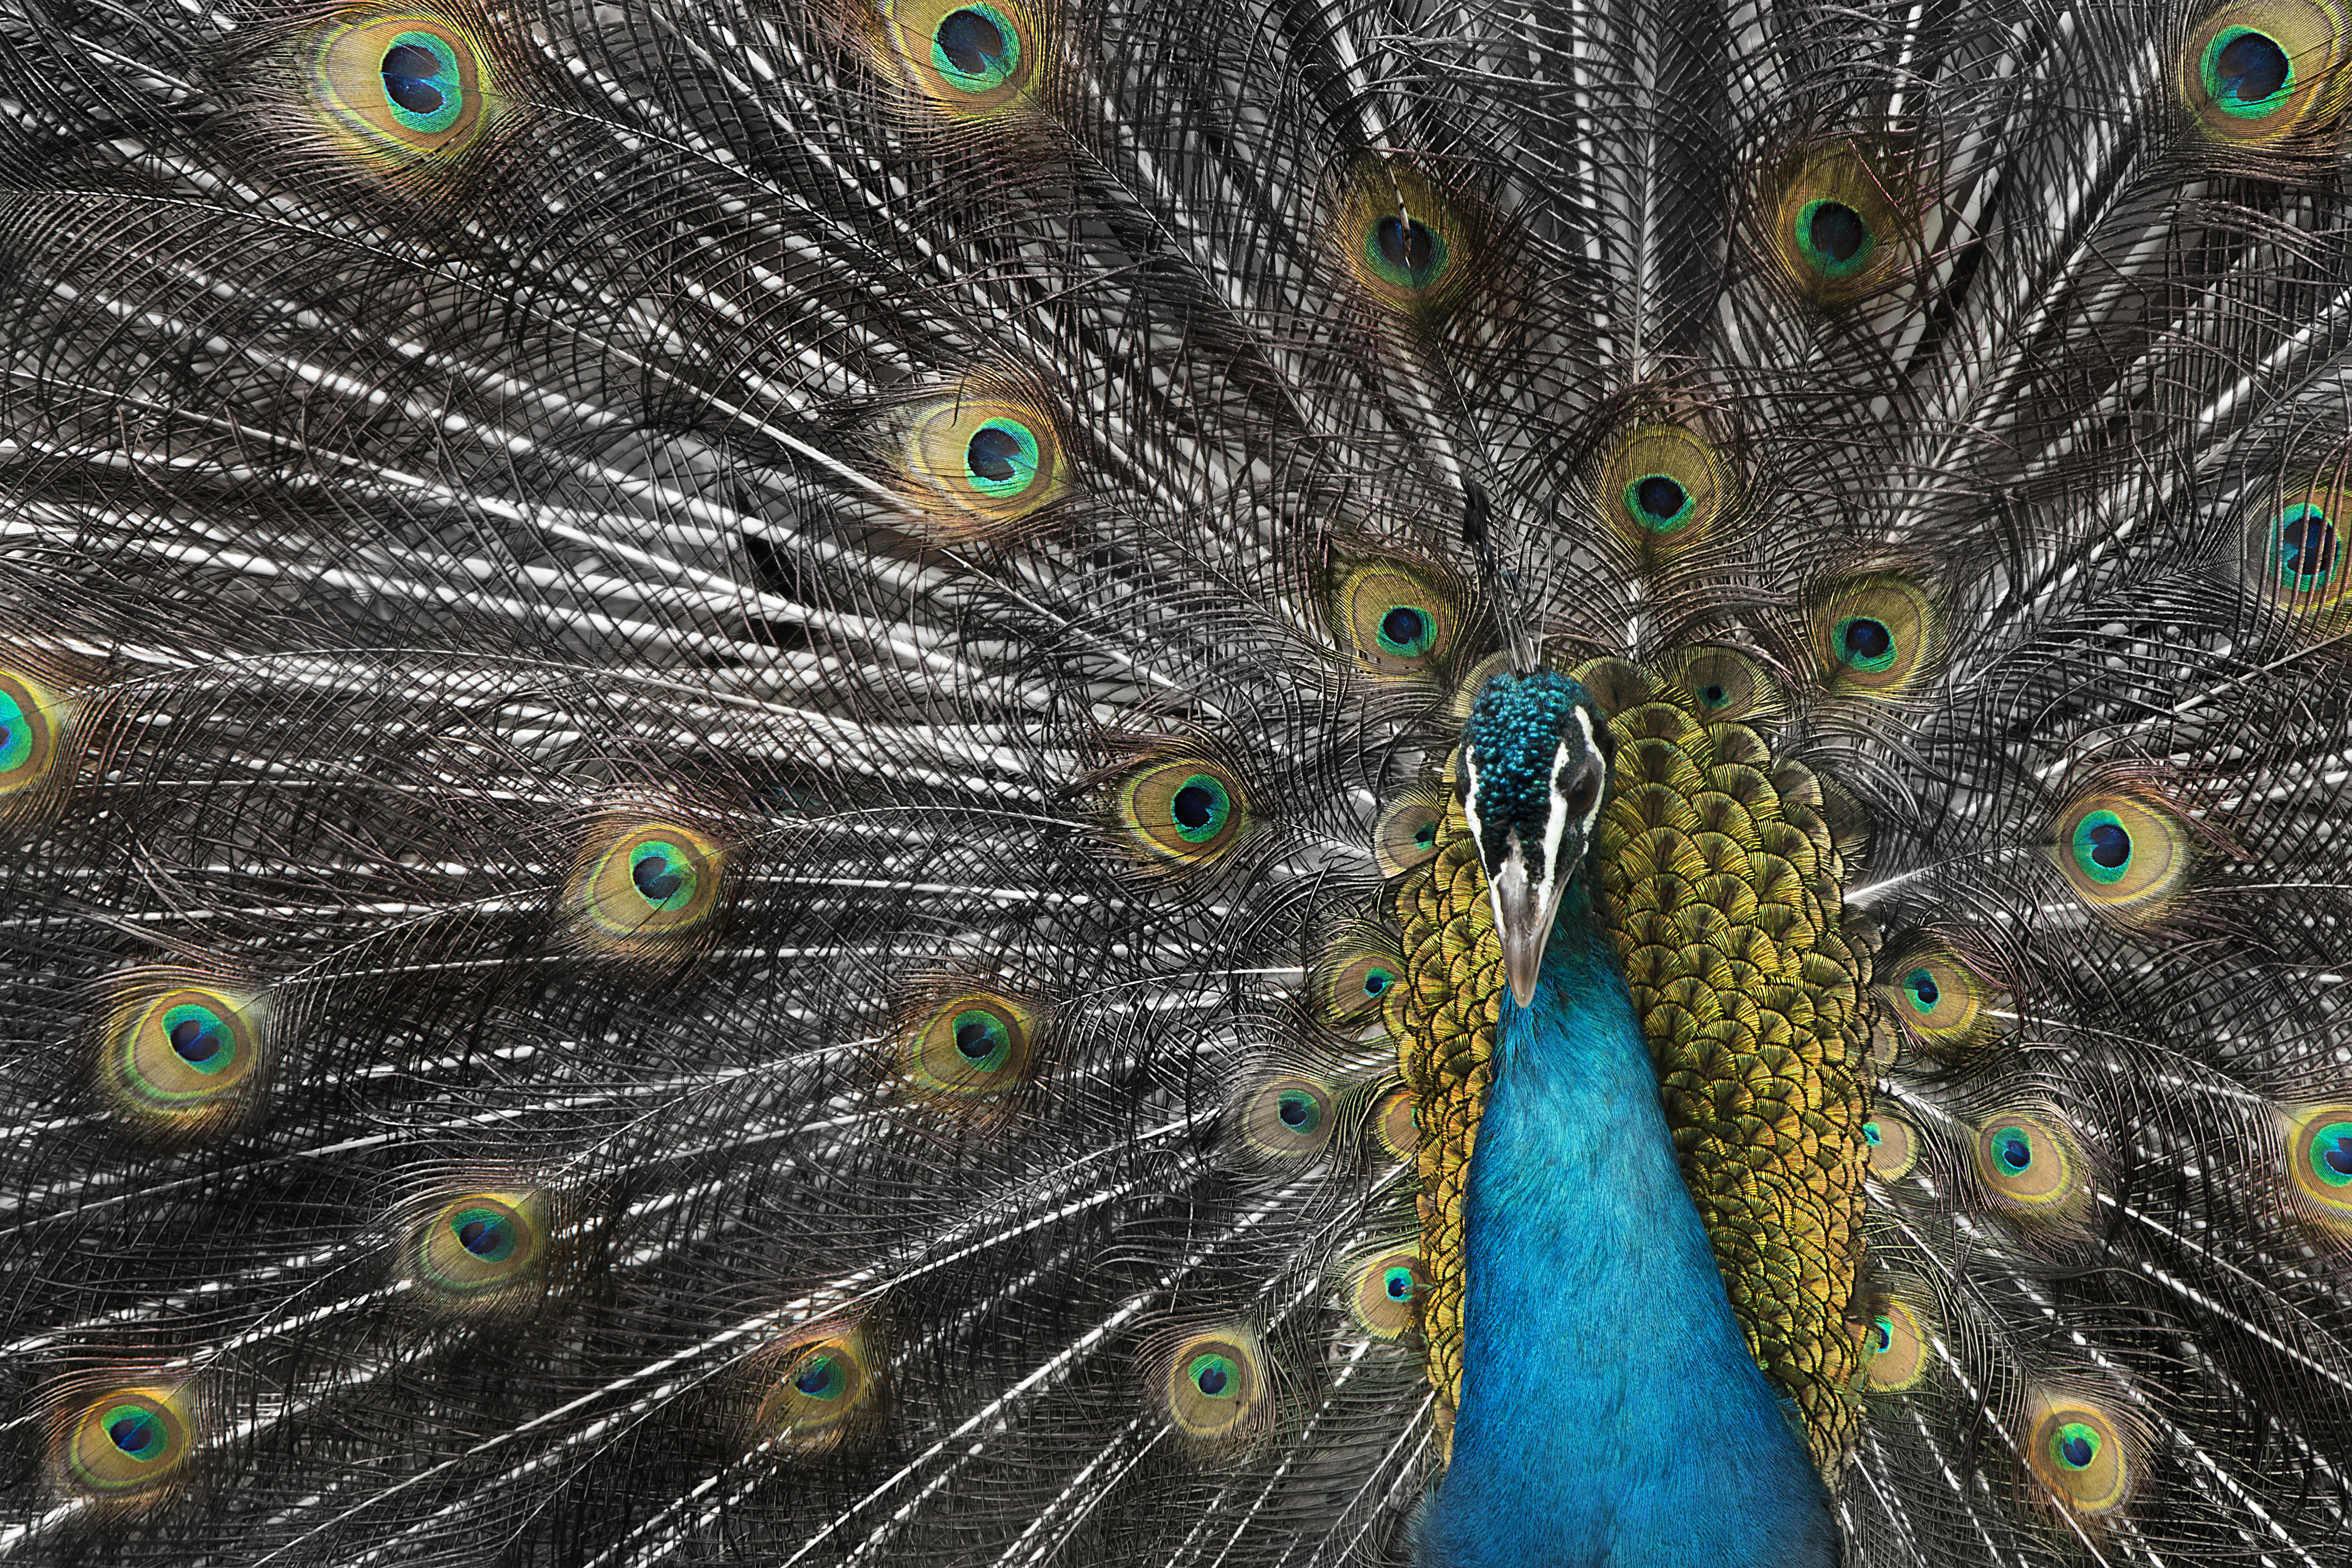
bird, wing, beak, colourful, biology, fauna, material, majestic, peacock, close up, display, tail, symmetry, vertebrate, peafowl, organism, fashion accessory, marine biology